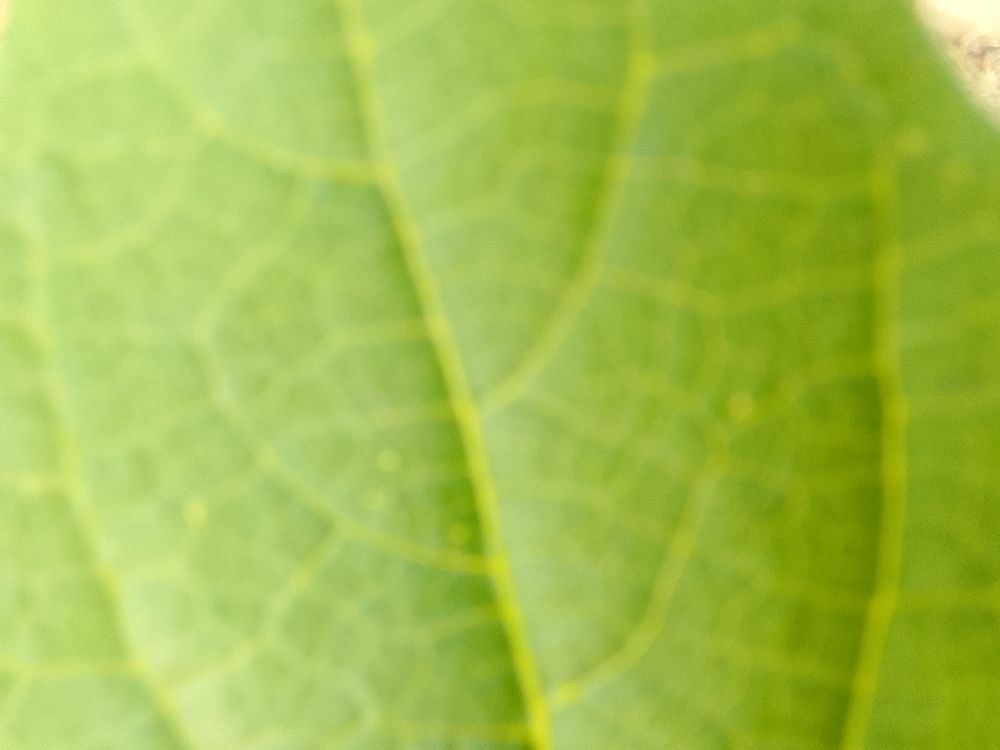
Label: healthy